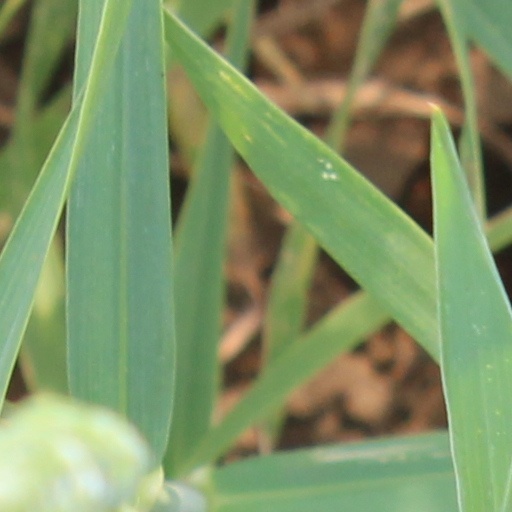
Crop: wheat